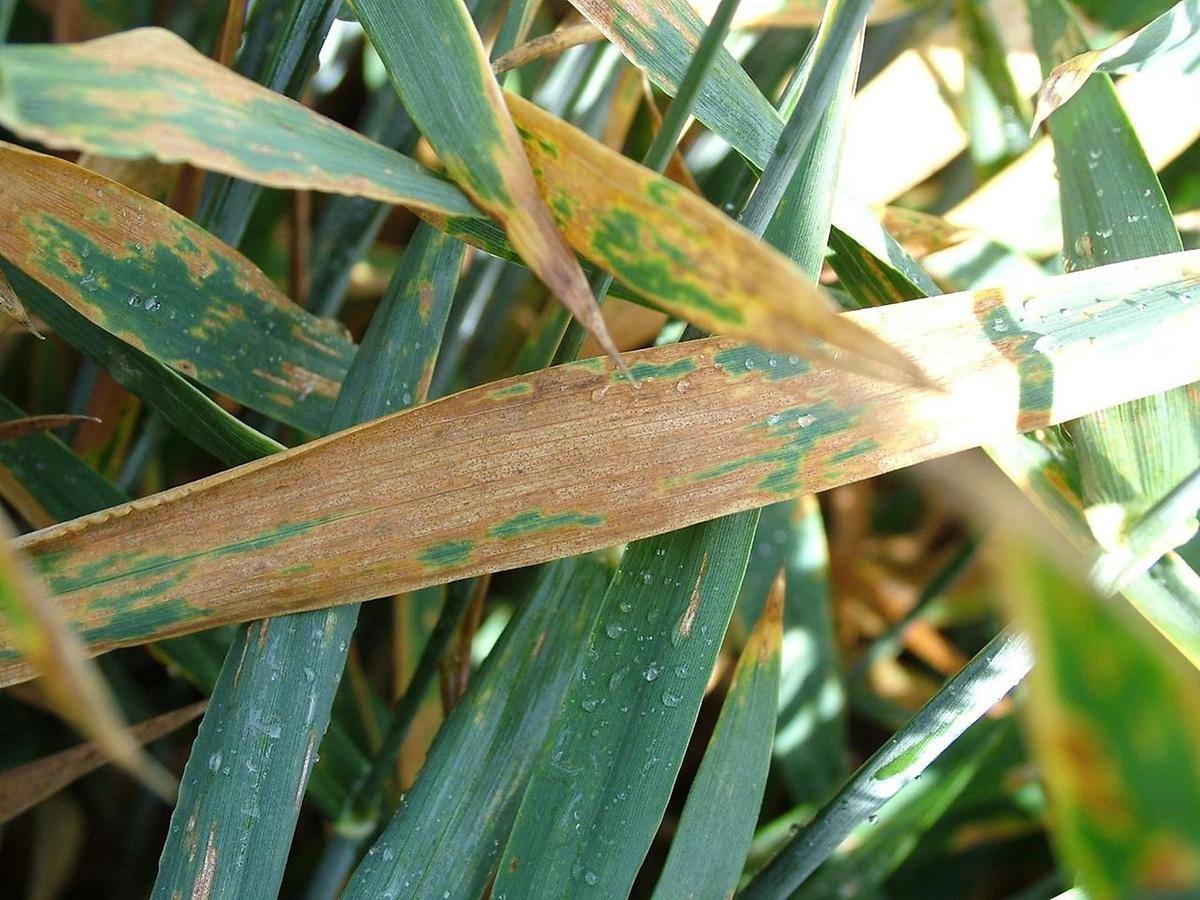
Plant: Wheat
Disease: wheat septoria blotch